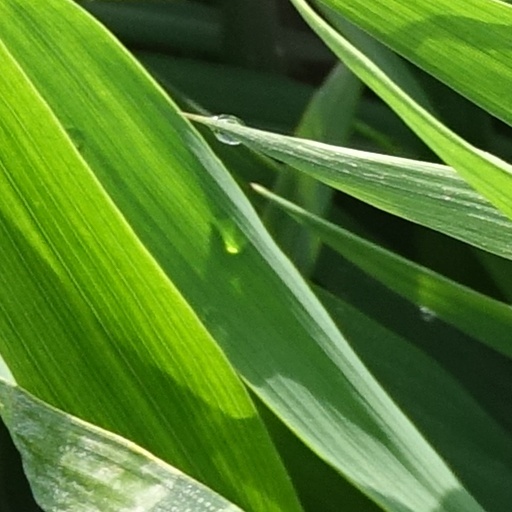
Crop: wheat